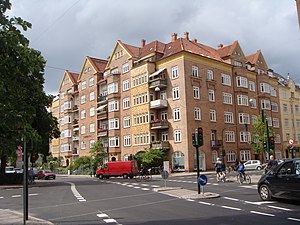
Aage Langeland-Mathiesen / Værker
Henrik Aage Langeland-Mathiesen var en dansk arkitekt, hvis værker i skønvirke og nybarok udført sammen med Ulrik Plesner var toneangivende i dansk arkitektur omkring 1910.